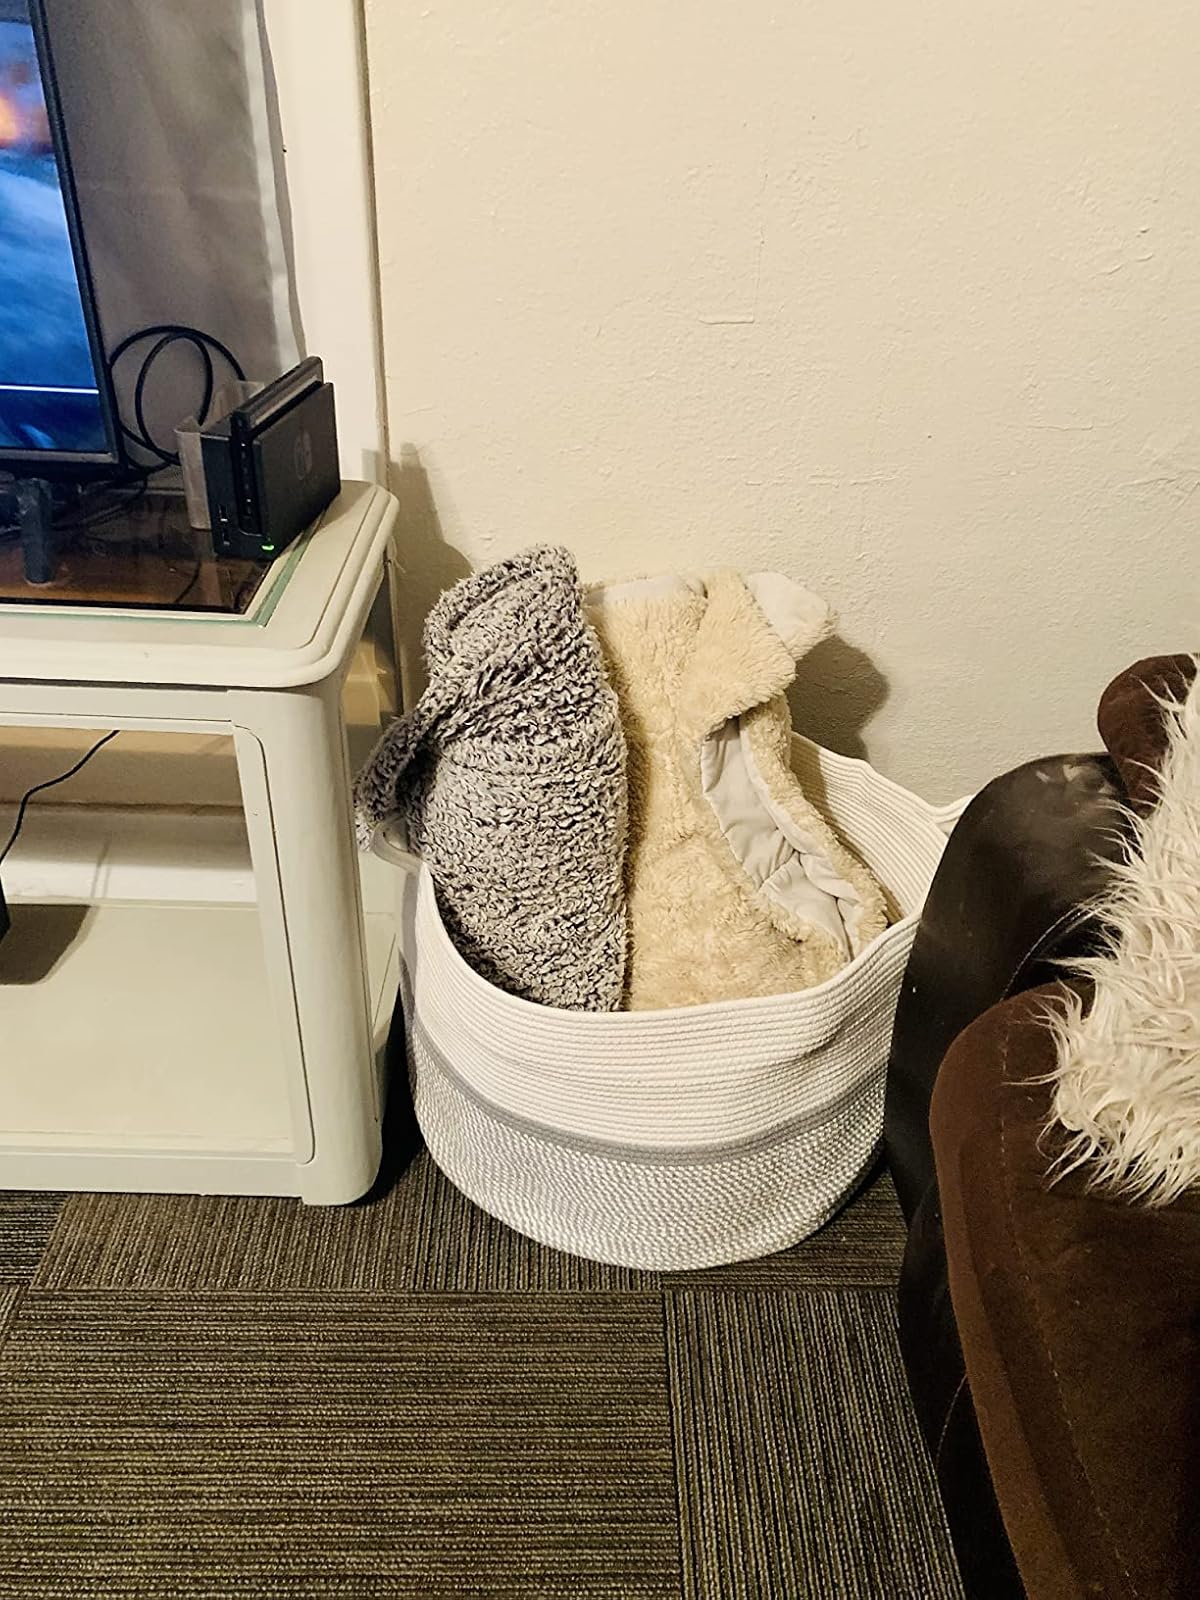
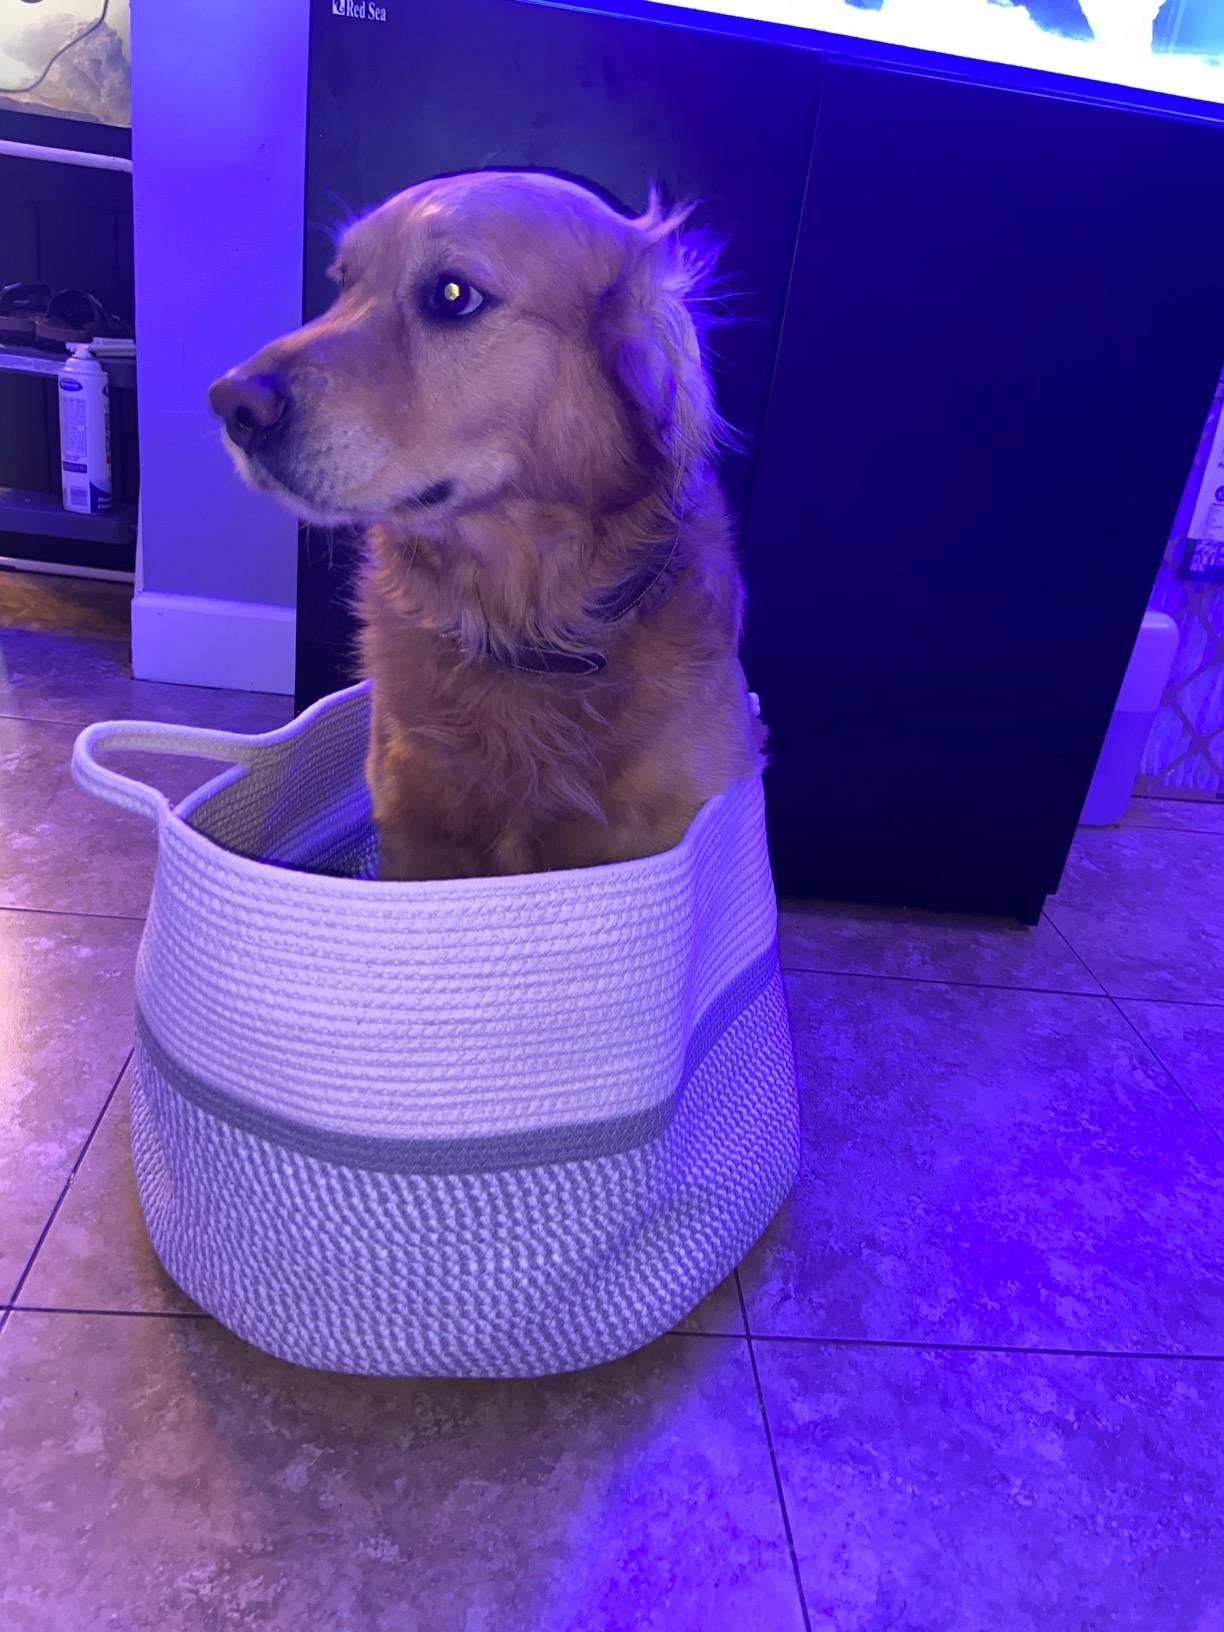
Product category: items_hamper
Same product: yes